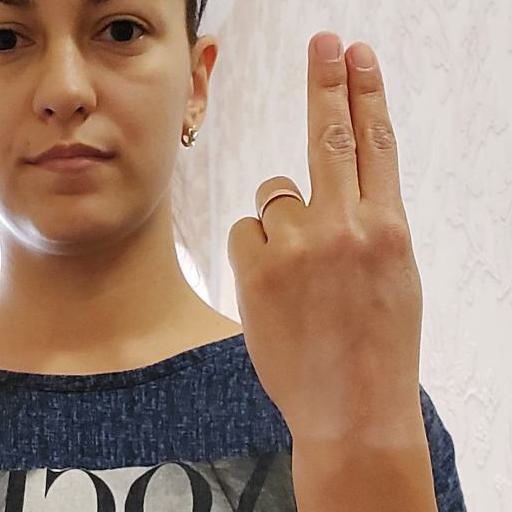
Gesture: two_up_inverted